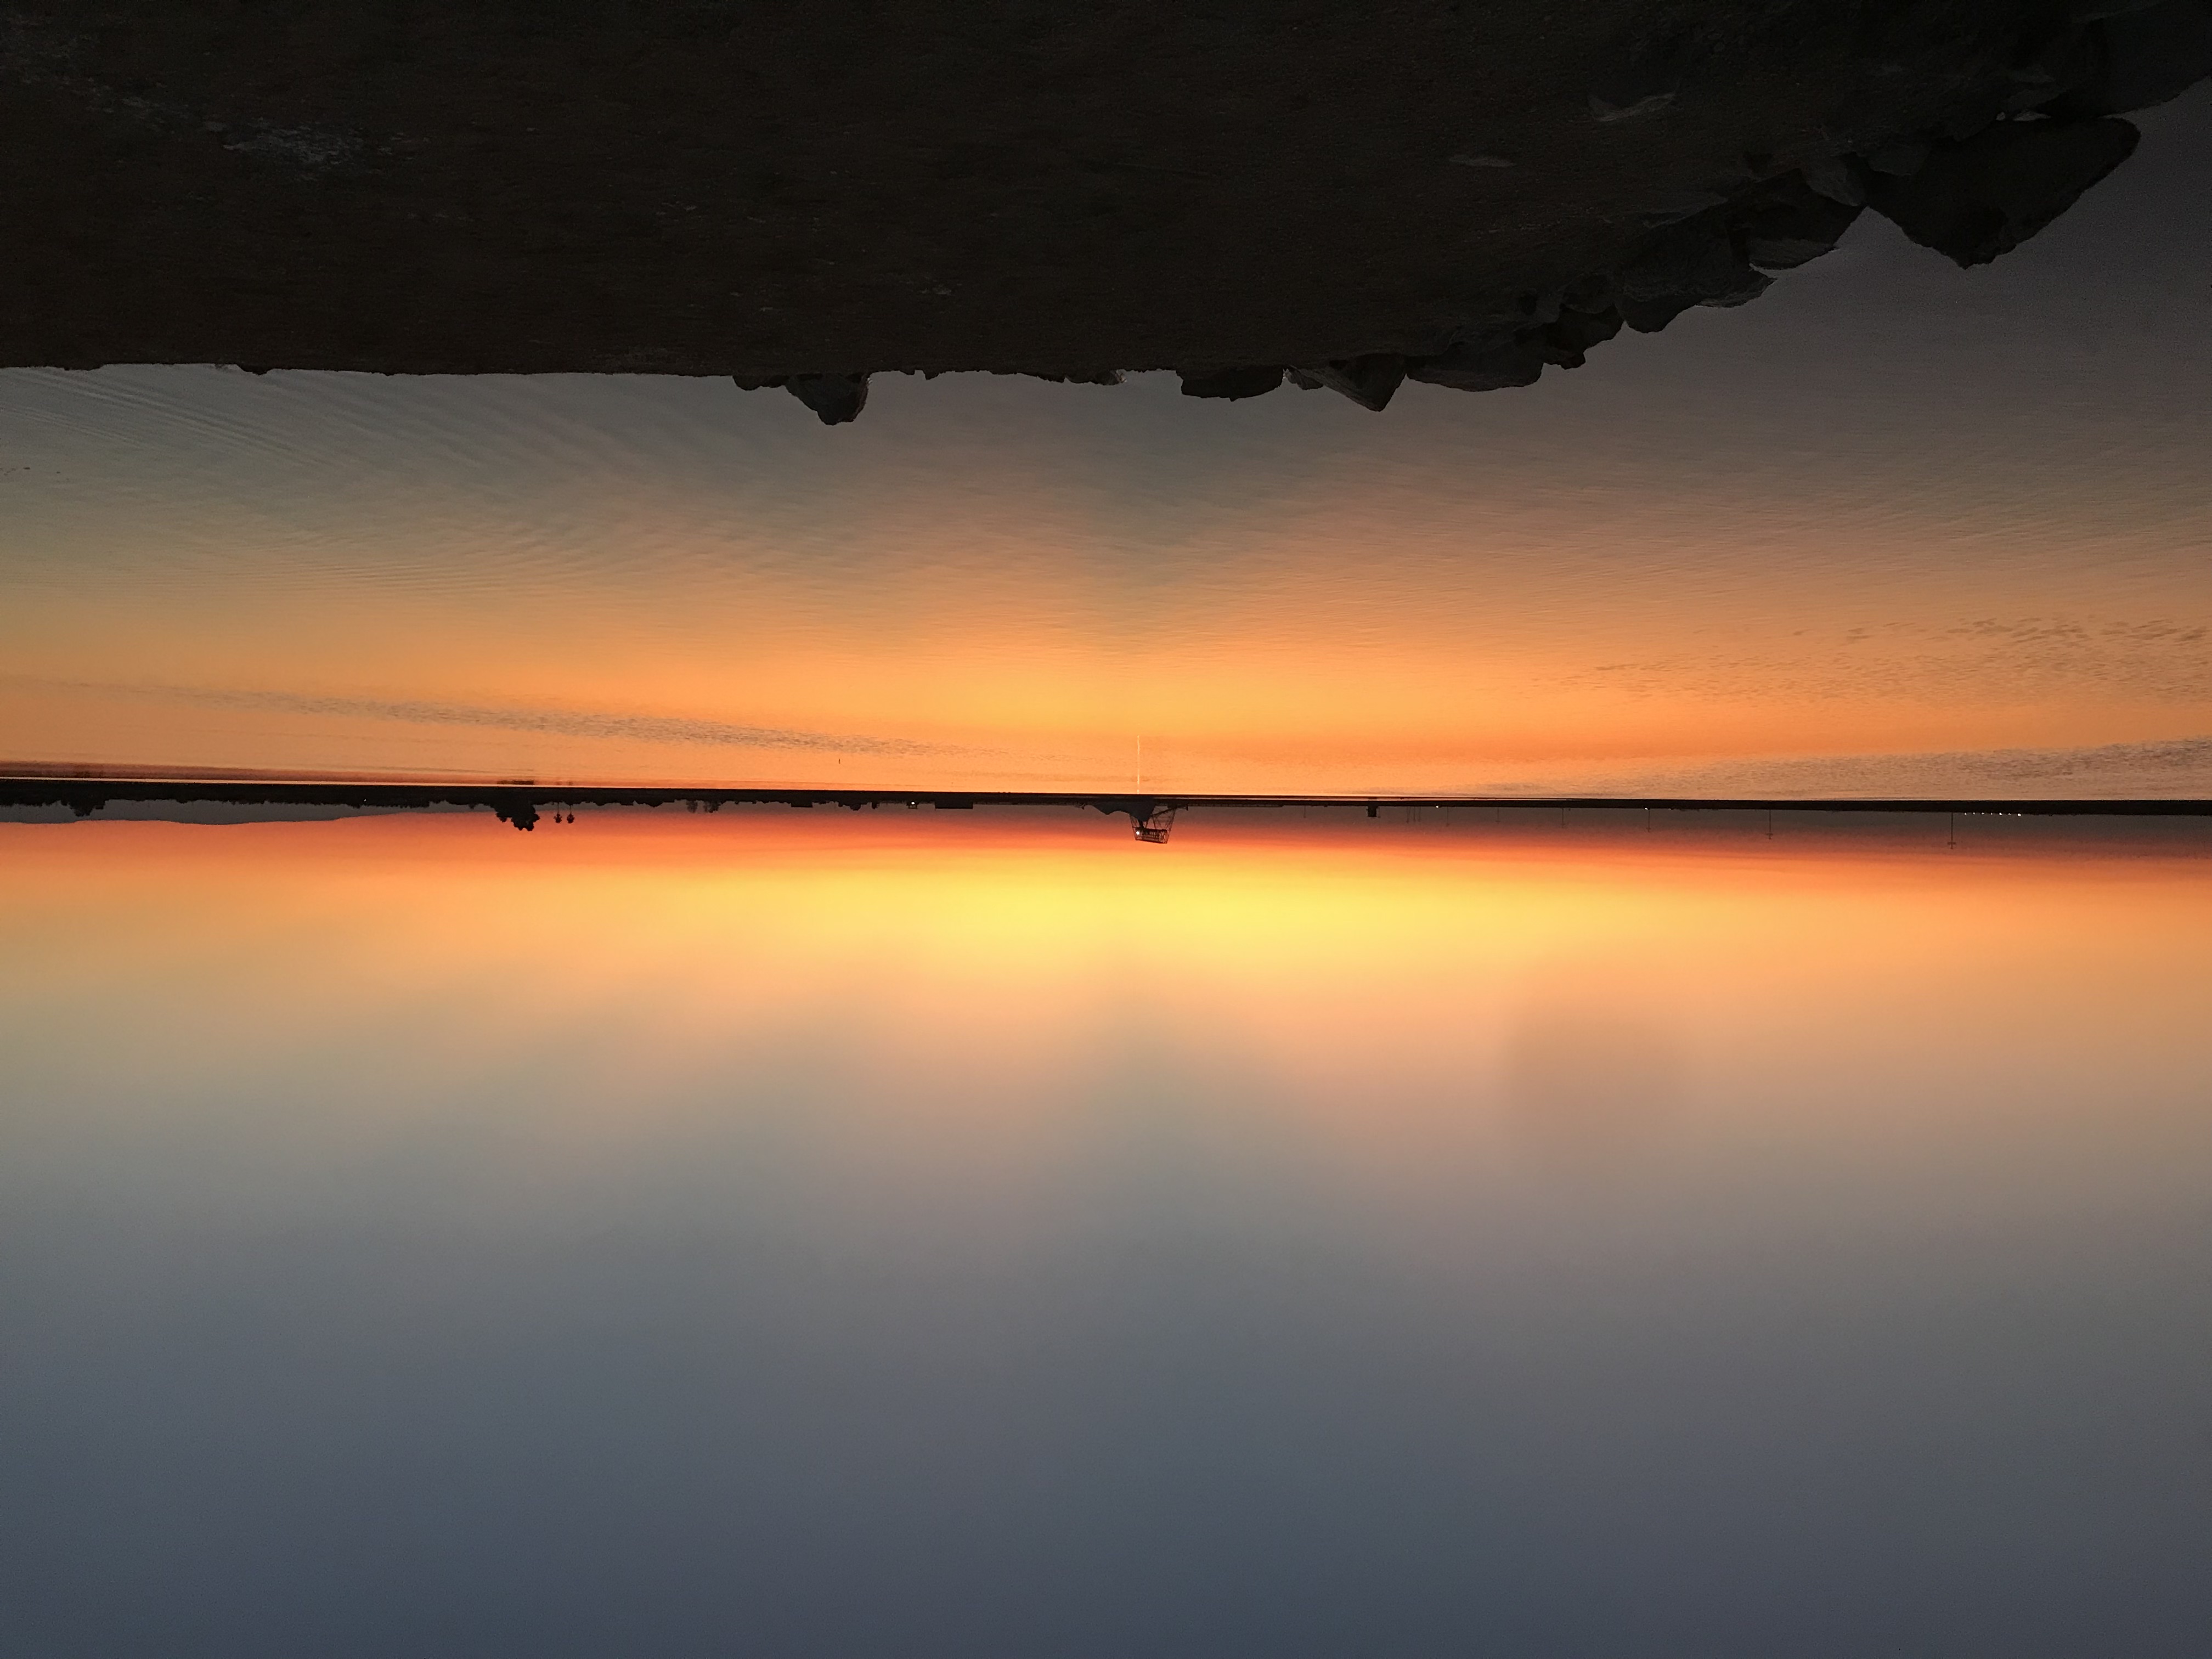
sunset, water, atmosphere, water resources, sky, cloud, natural landscape, liquid, afterglow, lake, dusk, tree, sunrise, horizon, landscape, Tints and shades, calm, astronomical object, darkness, backlighting, red sky at morning, sound, reflection, ocean, evening, dawn, reservoir, heat, wood, lake district, night, sea, loch, symmetry, tropics, silhouette